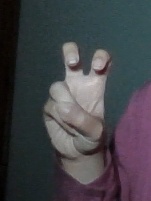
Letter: toot